Varix VC 50

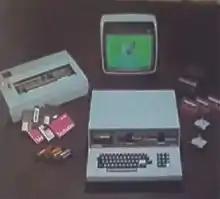
Varix VC 50

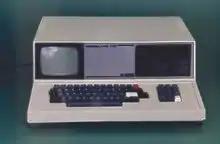
VC 50 with integrated monitor

The VC 50 was an 8-bit home computer produced in Brazil by the company "Engetécnica" (later called "Varix") between 1983 and 1985. It was one of the many clone machines based on the TRS-80 Color Computer introduced during the Brazilian "Market Reserve", like the Codimex CD-6809 or Prológica CP 400 COLOR.